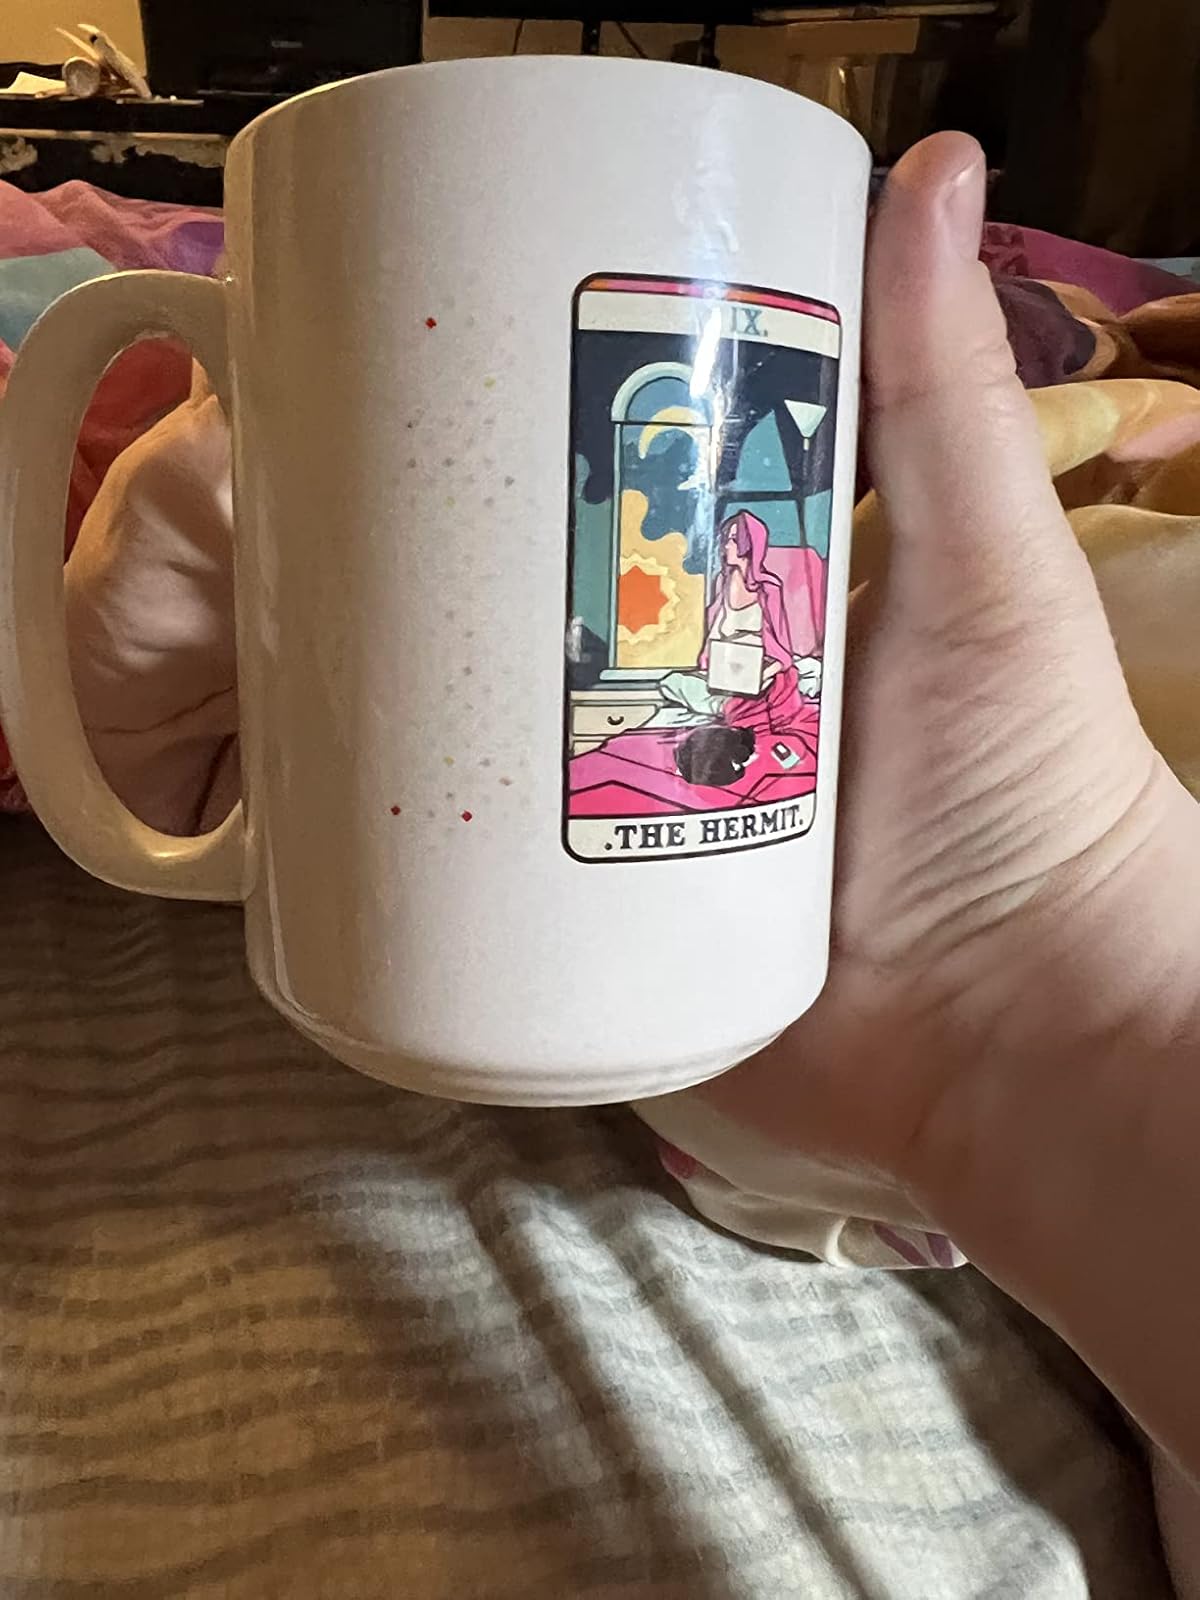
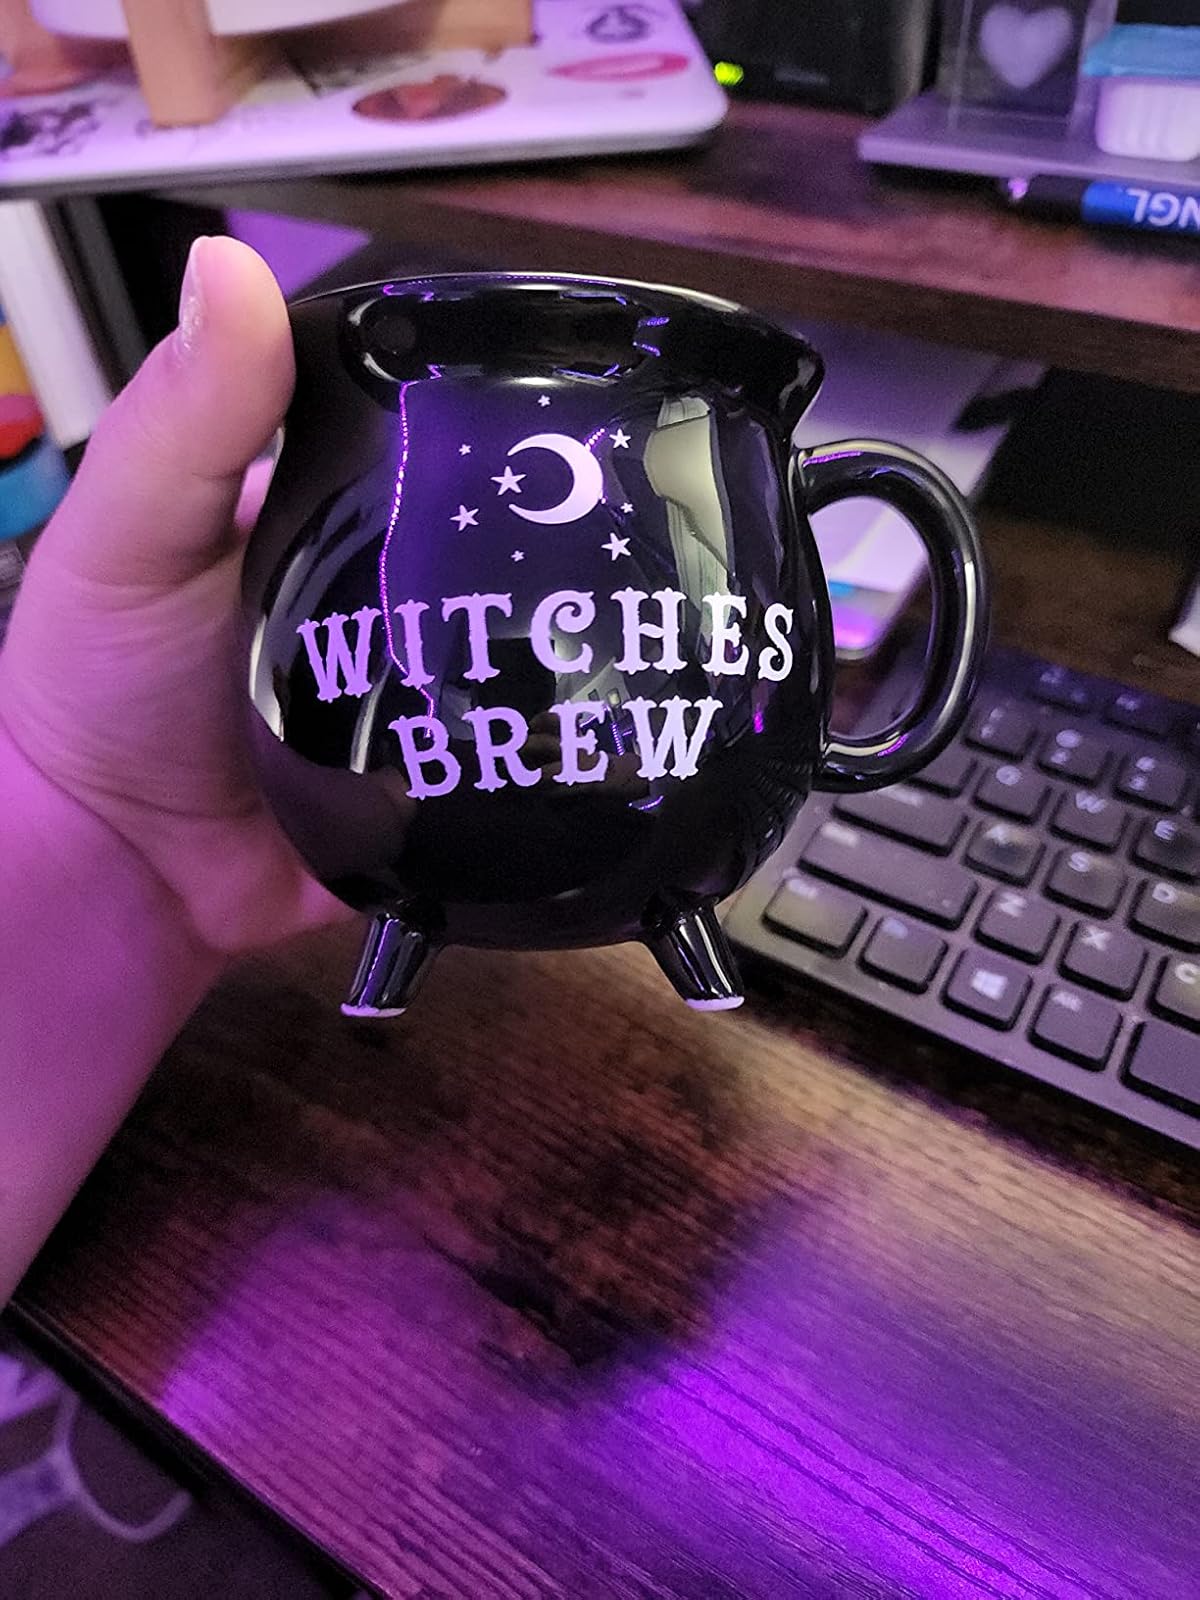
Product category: items_mug
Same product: no